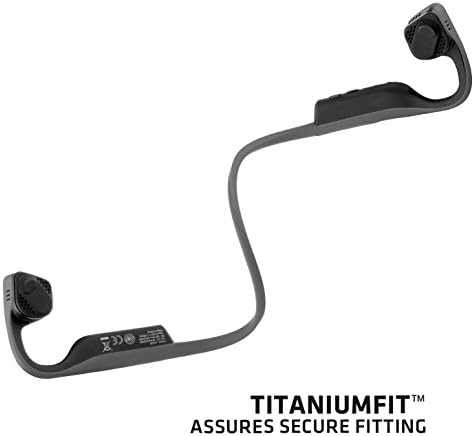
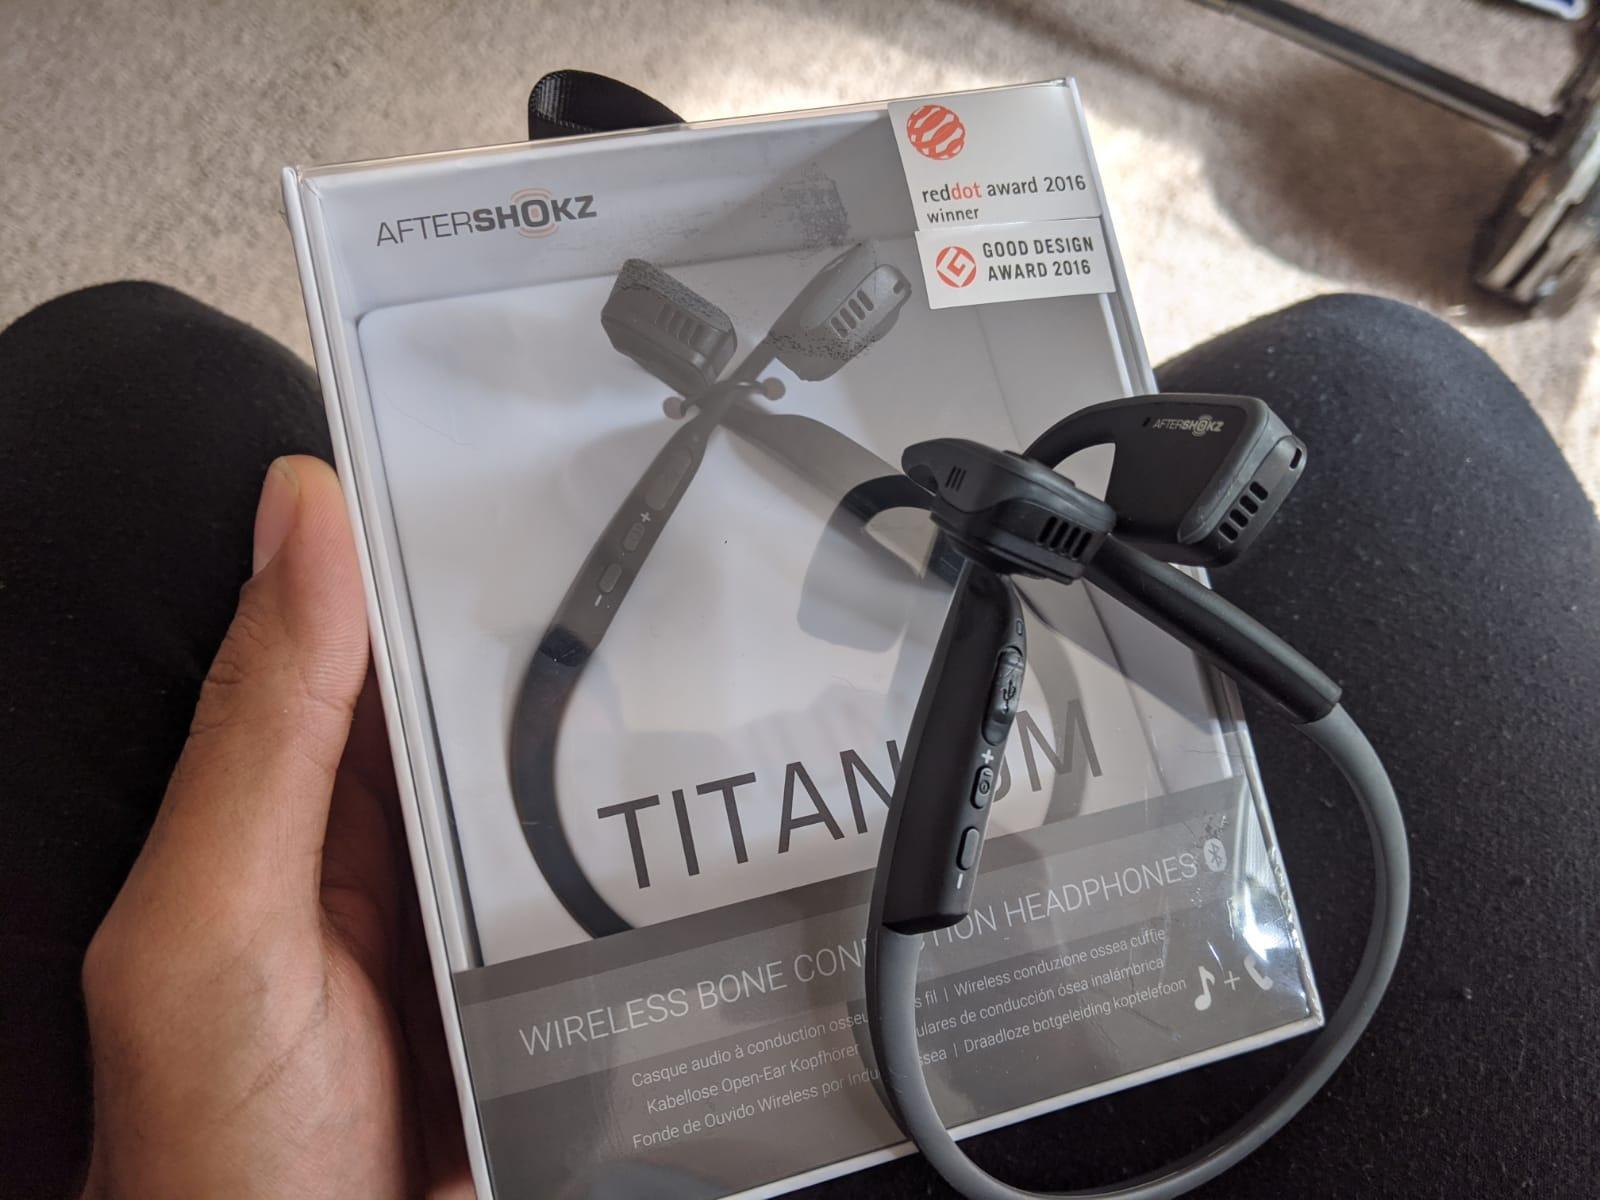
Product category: headphones
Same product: yes